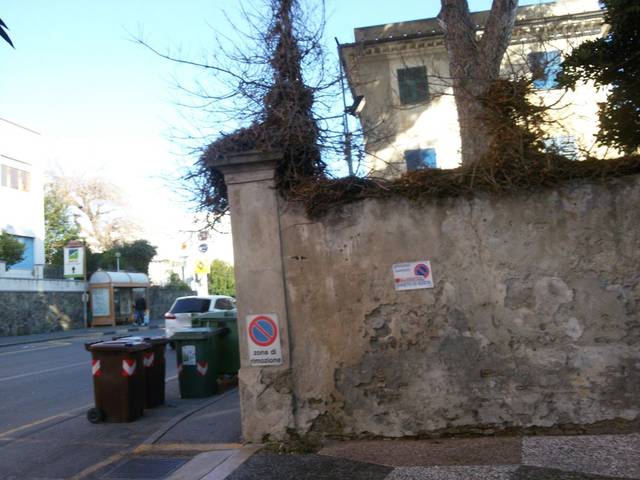
Region: Italy
Coordinates: 44.297, 8.463